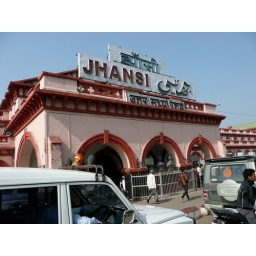
Traveled by train from Agra to Jhansi. Then by car to Orchha.